Stanisław Łapiński

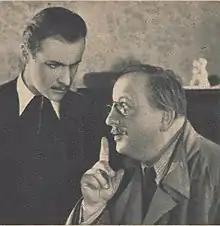
Łapiński (right) with Jerzy Duszyński in the film "Zakazane piosenki" (1946)

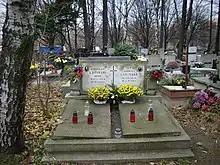
Grave of Łapiński at the Doły cemetery in Łódź

Stanisław Łapiński (25 September 1895 – 26 January 1972) was a Polish film actor. He appeared in more than 20 films between 1931 and 1966.